Milber Down

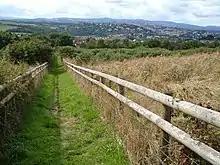
View from Milber Down

Milber Down is an Iron Age hill fort on the hill above the suburb of Milber, Newton Abbot in Devon, England. The fort is situated on the north-western slope of Milber Down at about above sea level, and is bisected by the minor ridge road that leads to Barton, Torquay. One Iron Age artefact discovered there was a figurine of a stag.